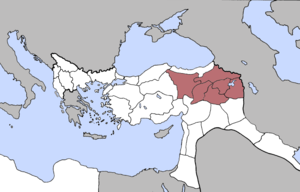
Le génocide arménien, ou plus précisément le génocide des Arméniens, est un génocide perpétré d'avril 1915 à juillet 1916, voire 1923, au cours duquel les deux tiers des Arméniens qui vivent alors sur le territoire actuel de la Turquie périssent du fait de déportations, famines et massacres de grande ampleur. Il est planifié et exécuté par le parti au pouvoir à l'époque, le Comité Union et Progrès, plus connu sous le nom de « Jeunes-Turcs », composé en particulier du triumvirat d'officiers Talaat Pacha, Enver Pacha et Djemal Pacha, qui dirige l'Empire ottoman alors engagé dans la Première Guerre mondiale aux côtés des Empires centraux. Il coûte la vie à environ un million deux cent mille Arméniens d'Anatolie et d'Arménie occidentale.
Les Six vilayets, aussi appelés les Six vilayets arméniens, étaient les vilayets de l'Empire ottoman majoritairement peuplés d'Arméniens. Ces six vilayets étaient les suivants : le vilayet de Van, le vilayet d'Erzurum, le vilayet de Mamouret-ul-Aziz, le vilayet de Bitlis, le vilayet de Diyarbekir et le vilayet de Sivas. Ensemble, ils sont parfois désignés par l'expression Arménie ottomane par opposition à l'Arménie russe.